Broadcasting of sports events

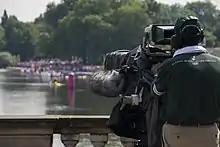
A cameraman from the Olympic Broadcasting Services covering the men's 10 kilometre marathon swim at the 2012 Olympic Games in the Serpentine at Hyde Park

The broadcasting of sports events (also known as a sportscast) is the live coverage of sports as a television program, on radio, and other broadcasting media. It usually involves one and more sports commentators describing events as they happen.